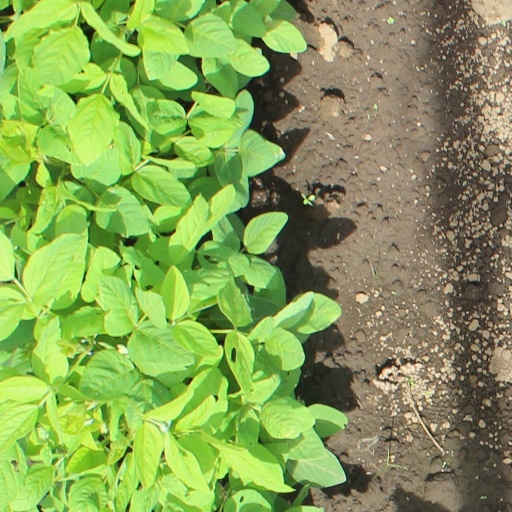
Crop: soybean